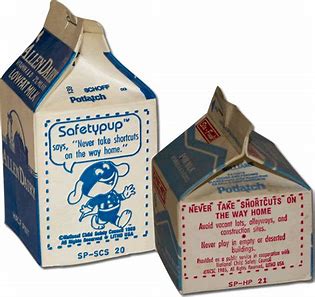
Waste category: cardboard